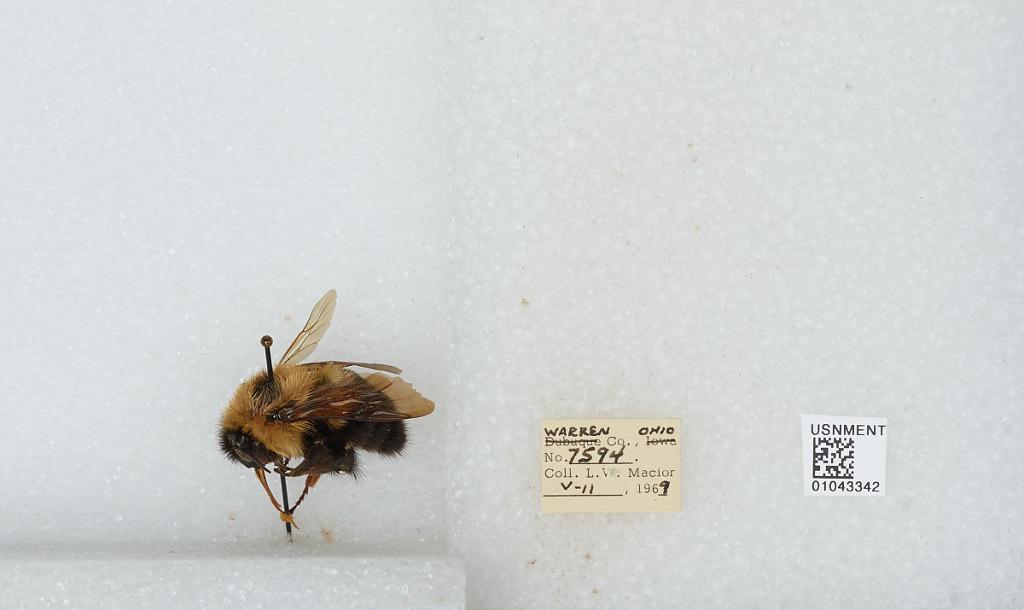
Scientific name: Bombus (Pyrobombus) bimaculatus Cresson
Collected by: L. Macior
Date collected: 1969-5-11
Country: United States
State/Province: Ohio
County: Warren
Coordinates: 39.4242, -84.1856